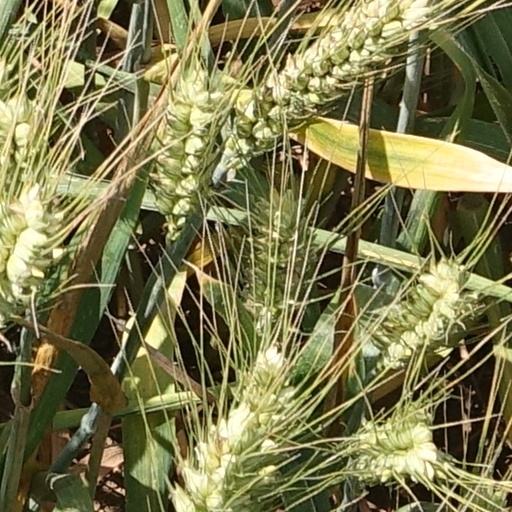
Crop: wheat